Johann Loesel

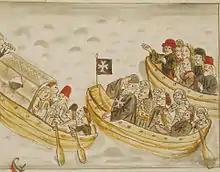
Johann Loesel, shown with the eight-pointed cross on a flag and his habit in his role as mediator in the Old Zürich War in February 1446 (illustration of Gerold Edlibach's chronicle, c. 1500)

Johann Loesel (c. 1390–1460) was a knight of the Order of Saint John, during 1440–1444 grand bailiff from and 1445–1460 grand prior of the grand priory of Alemannia (Upper Germany), a division of the order within the langue of Germany.